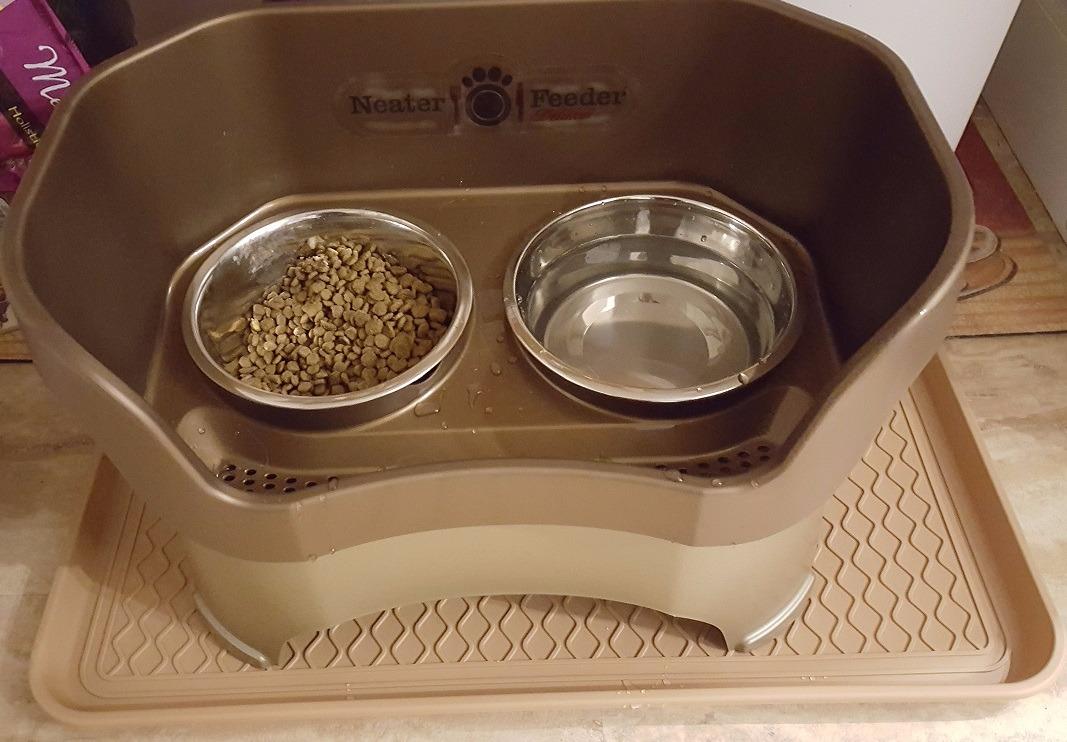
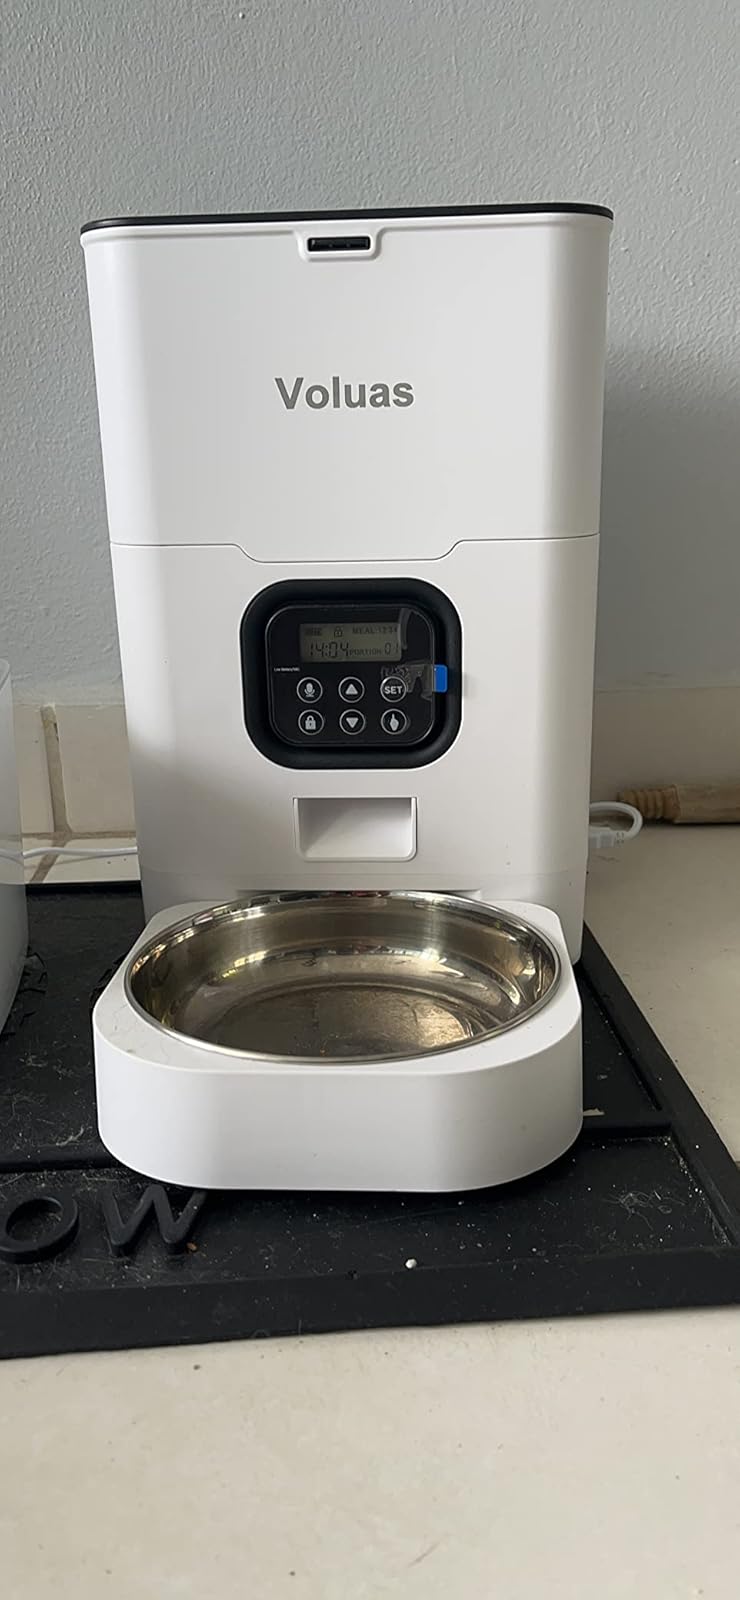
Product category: items_feeder
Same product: no